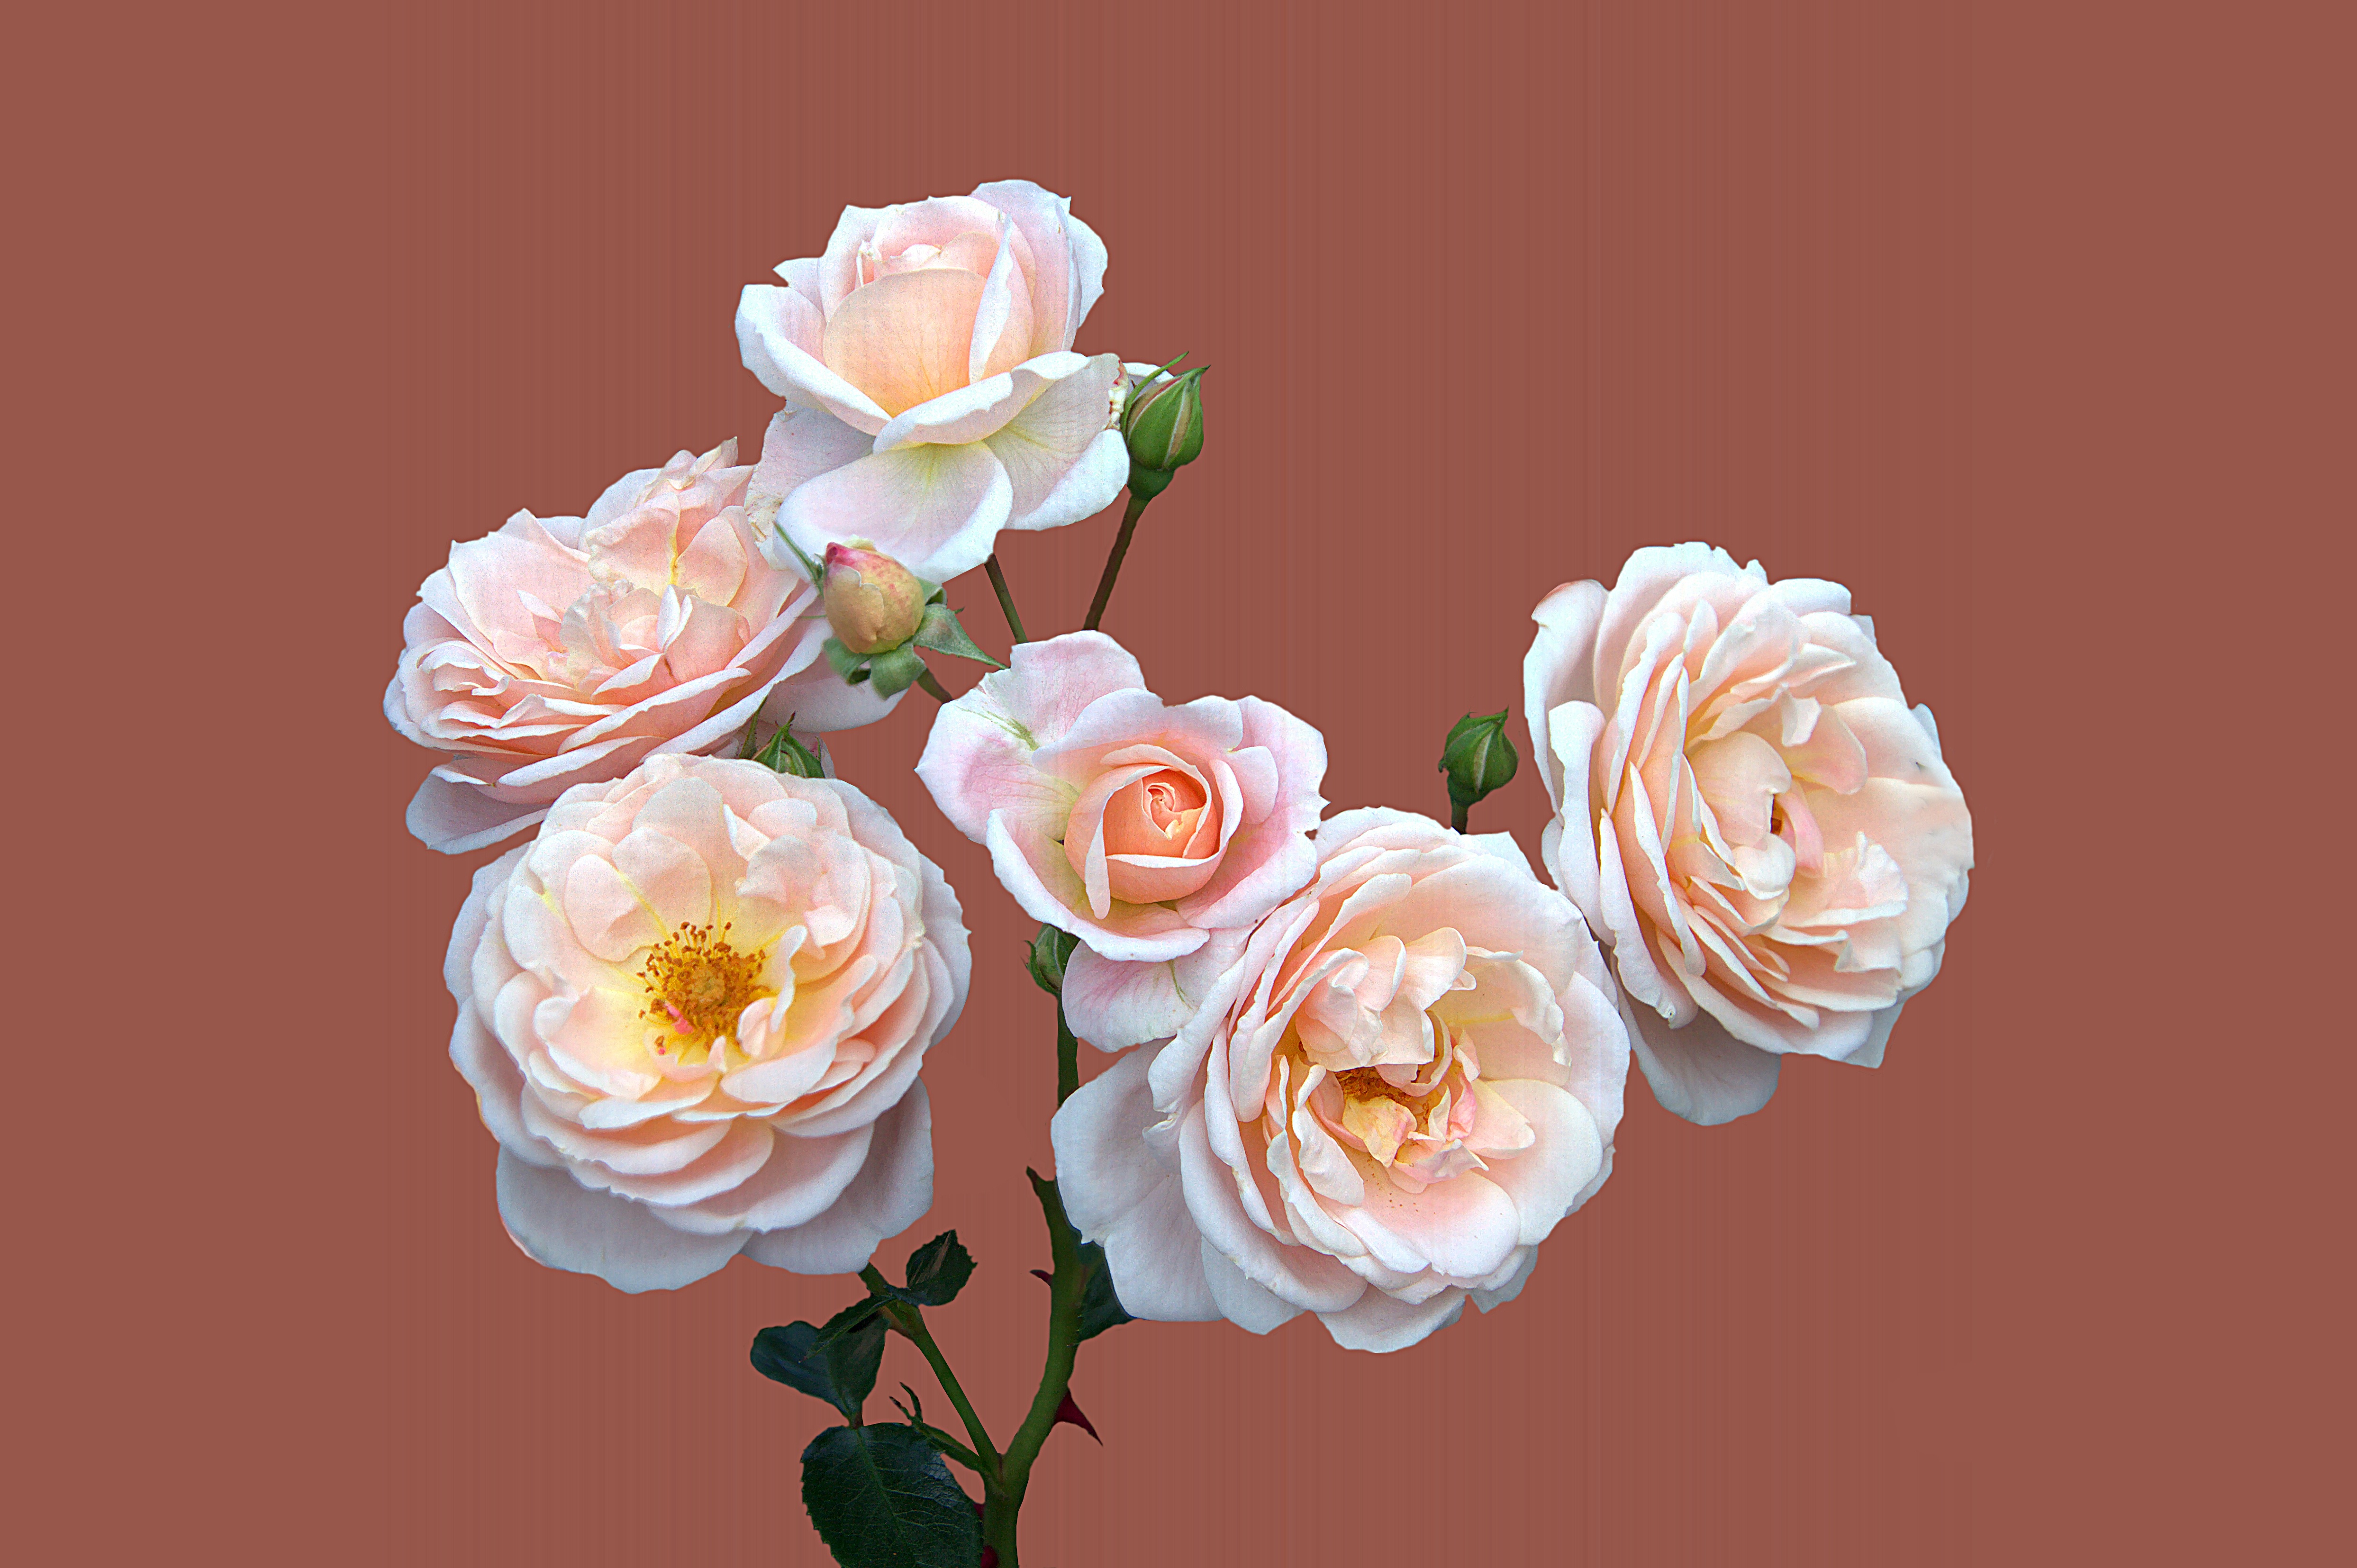
plant, flower, petal, rose, pink, close, floristry, rose garden, bad kissingen, rose flower, floribunda isar pearl, flowering plant, garden roses, rose family, flower bouquet, cut flowers, floral design, land plant, flower arranging